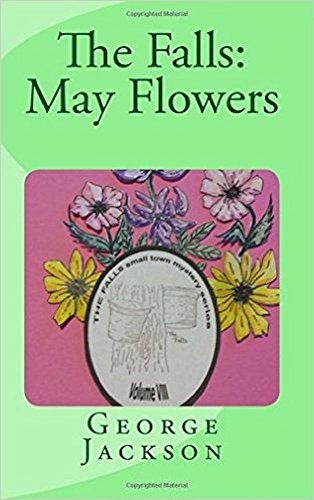
The Falls: May Flowers (The Falls small town mystery series Book 8)
Category: Buy a Kindle
About the Author George William Jackson was born November 25, 1947 in the small town of Fair Haven in the Green Mountains of Vermont. He earned a Bachelor's in Education and a Master's in Leadership and Administration from Castleton State College. He spent 40 years in education as a teacher (11 years) and a principal (29 years) in both Vermont and New Mexico. He and his wonderful wife Carolyn, who taught for 30 years, have five children, eight grandchildren and three great grandchildren in their combined family. He is also an artist in oils and loves reading, video games, fishing and the ocean. George and his wife now live in Tradition, Florida. Besides The Falls small town mystery series, he writes The Dragon World Series and Tales from the Principal's Bench about kids and schools. He has even written a children's book, The Twilight Tea Party, also at the Kindle store. The first seven volumes of The Falls series are now available in paperback at Barnes & Noble, Amazon.com and CreateSpace.com.
Features: Jeb and Zeke have built a world class fitness and wellness center to enhance the lifestyle of the town's citizens! Everything is wonderful, but then, one morning, Horace Scofield's wife, Millie, drags her kids into the exercise room to get in her workout before she sends them off to school. There, lying limp on an exercise bench is one of the new trainers, a three hundred pound barbell across his neck! Visit The Falls as Sheriff Cash Green and his deputies search for the killer. A crime syndicate from the Jersey Shore, a seacoast city in Africa, and the roving reporters from WCAX all play major roles in the plot! Come and visit The Falls as the flowers, shrubs and trees bloom and the citizens of The Falls carry on with their lives. Come re-visit The Falls as April showers bring May flowers!